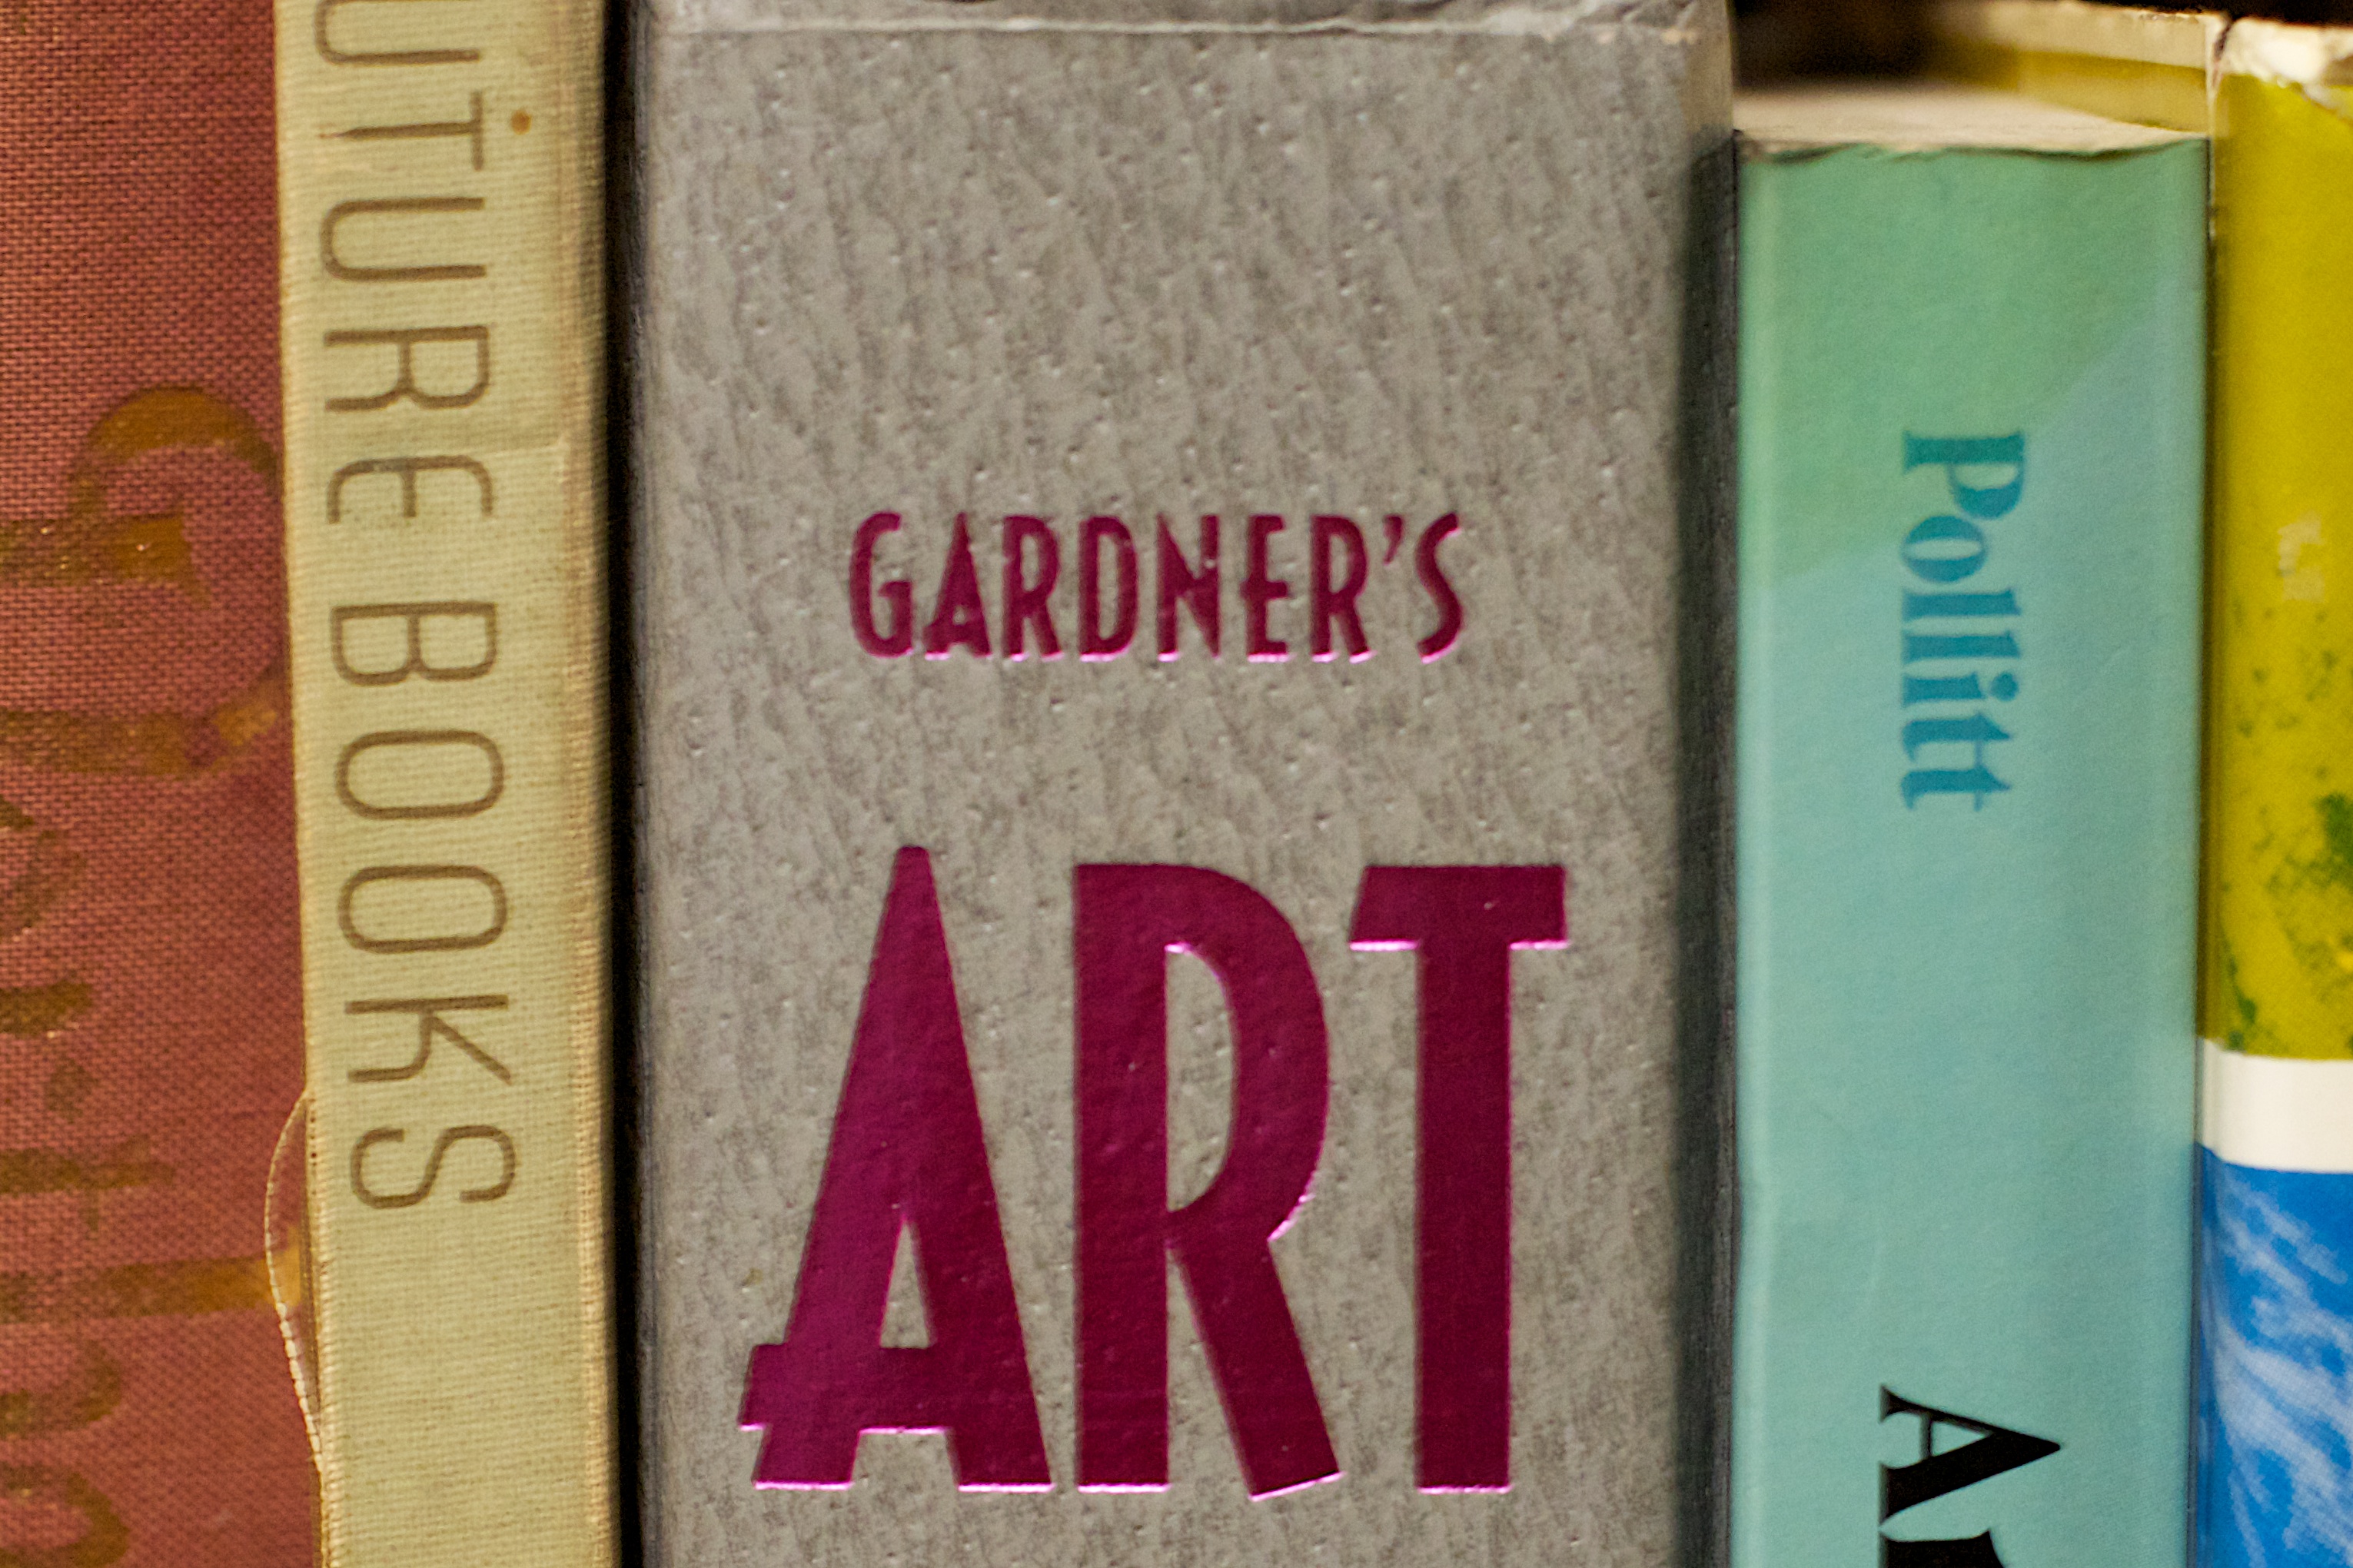
book, color, banner, label, brand, text